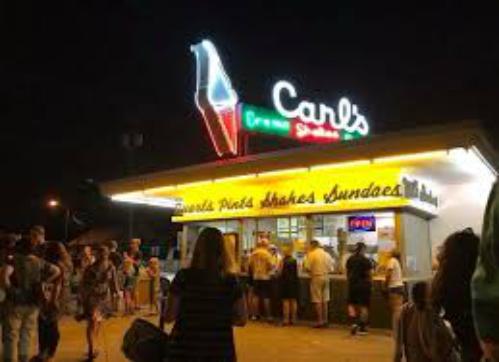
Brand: Carl's Ice Cream
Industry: Food